Dick Wallen

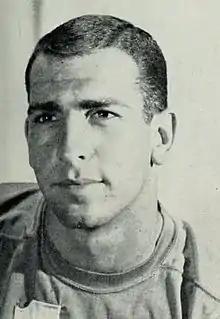
Wallen from 1957 UCLA yearbook

Richard “Dick” Wallen (born c. June 6, 1937) is a former American football player who was a consensus All-American at the end position in 1957 while playing for UCLA. He was awarded the 1957 W.J. Voit Memorial Trophy as the outstanding football player on the Pacific Coast. He was inducted into the UCLA Athletics Hall of Fame in 1996.